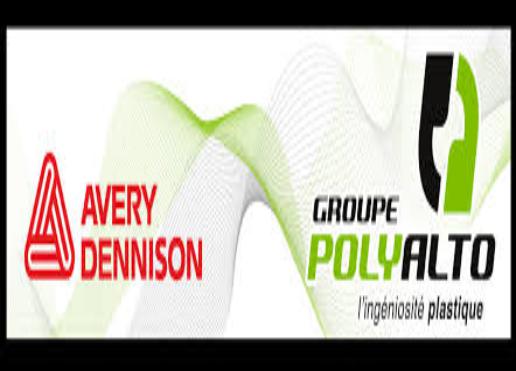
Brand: avery dennison-1
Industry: Others